Fabian Hambüchen

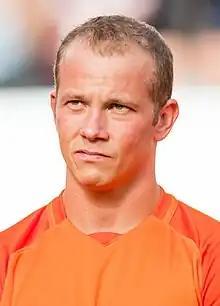
Hambüchen in 2019

Fabian Hambüchen (also spelled Hambuechen; ; born 25 October 1987) is a retired German gymnast who was an Olympic champion on horizontal bar in Rio 2016, World champion in Stuttgart 2007 on the same apparatus, as well as six times European champion on various other occasions and on different apparatus, including high bar, his most successful discipline. Apart from that, Fabian also won gold medals at European Games and at 2015 Summer Universiade. He has a full set of Olympics medals, one in each color, as he is the 2016 Olympic champion, 2012 Olympic silver medalist and 2008 Olympic bronze medalist on the individual horizontal bar event. Since the end of his active career, he has appeared in various television productions and advertising partnerships.